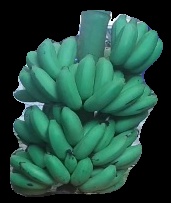
Variety: elakki-bale
Grade: grade2